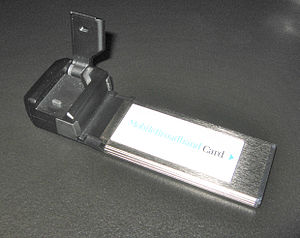
Mobilt bredbånd
Et mobilt bredbåndsmodem i ExpressCard format til bærbare computere.
Mobilt bredbånd er et markedsføringsterm for trådløs internetadgang gennem et bærbart modem, mobiltelefon, USB trådløst modem – eller andre mobile enheder.